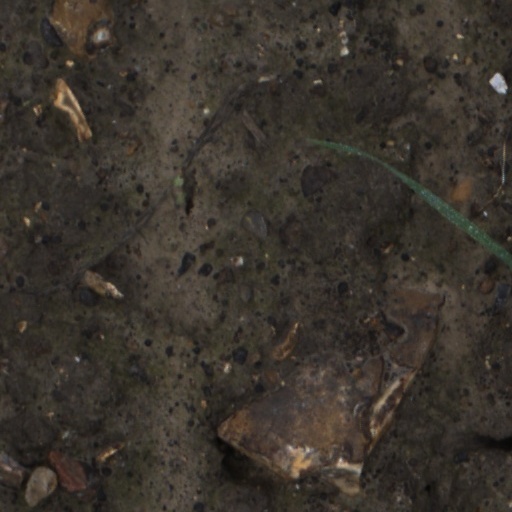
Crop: wheat